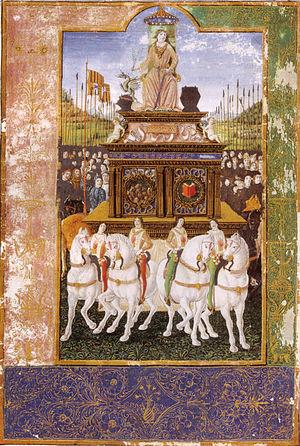
Le Maître du Xénophon Hamilton désigne par convention un enlumineur actif à Florence entre 1470 et 1490. Il doit son nom à un manuscrit de la Cyropédie de Xénophon. Il appartient probablement à l'atelier de Francesco d'Antonio del Chierico.